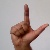
The image shows a hand gesture representing the letter 'L' in Indian Sign Language.